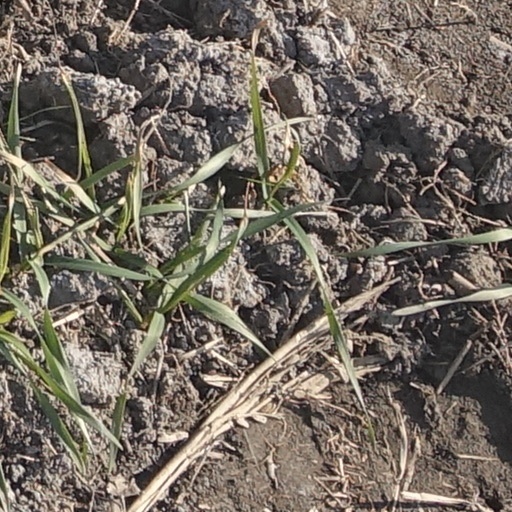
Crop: wheat